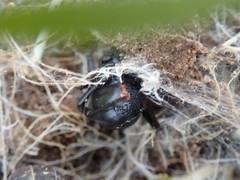
Species: Lactrodectus_hesperus